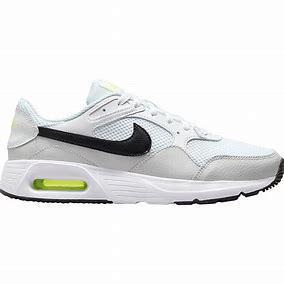
Brand: Nike
Model: Air Max SC